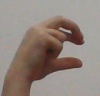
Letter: thal